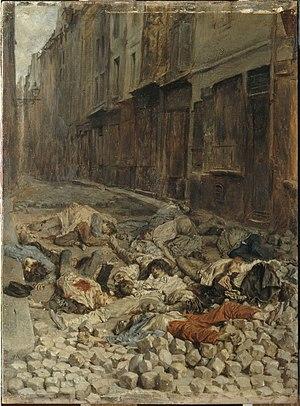
Ernest Meissonier, né à Lyon le 21 février 1815 et mort à Paris le 31 janvier 1891, est un peintre et sculpteur français, spécialisé dans la peinture historique militaire et dans les scènes de genre.